Charles Dudley (actor)

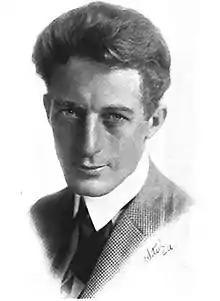
"Who’s Who in the Film World", 1914

Charles Dudley (October 1, 1883 - March 9, 1952) was an American stage and silent film actor who later had a successful career as a film studio make-up artist.